Bagrada hilaris

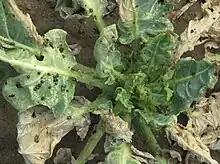
Several stages of "Bagrada hilaris", Los Angeles 2010

The adult bug is 5 to 7 millimeters in length, shield-shaped, and black with white and orange markings. The female, which is larger than the male, lays up to 100 oval or barrel-shaped eggs on leaves or in soil beneath plants. The eggs are white when freshly deposited and turn orange over time. Within 8 days the first-instar nymph emerges. It is bright orange-red and turns darker as it develops, becoming black by the last instar.